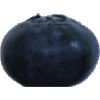
Label: Blueberry 1